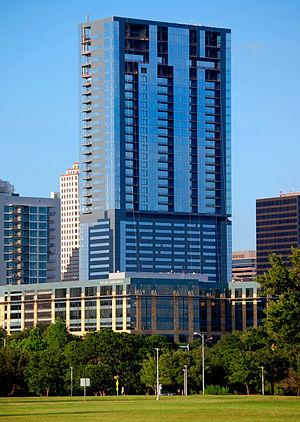
W Austin Hotel & Residences est un gratte-ciel situé à Austin au Texas, États-Unis, dont la construction s'est achevée en 2010.